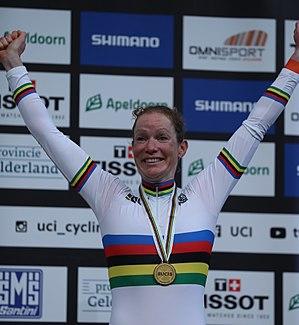
La Saison 2018 de l'équipe Wiggle High 5 est la sixième de la formation. L'effectif est grandement remanié. Le principal départ est celui de la sprinteuse belge Jolien D'Hoore. Elle est remplacée par Kirsten Wild. Lisa Brennauer, ancienne championne du monde du contre-la-montre, rejoint également l'équipe tandis que la sprinteuse italienne Giorgia Bronzini la quitte.